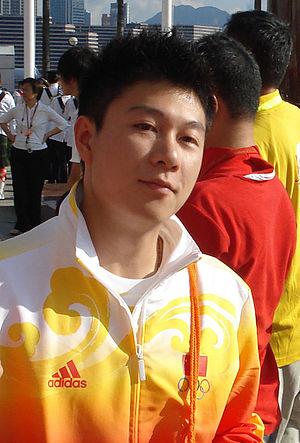
Li Xiaopeng est un gymnaste chinois né le 27 juillet 1981 à Changsha.